Abu Zayd al-Hilali

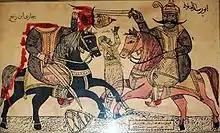
A 1908 Egyptian painting depicting Abu Zayd al-Hilali

Abū Zayd Barakāt ibn Rizq al-Hilalī was an 11th-century Arab leader and legendary hero of the Banu Hilal and a character of the Sirat Bani Hilal.